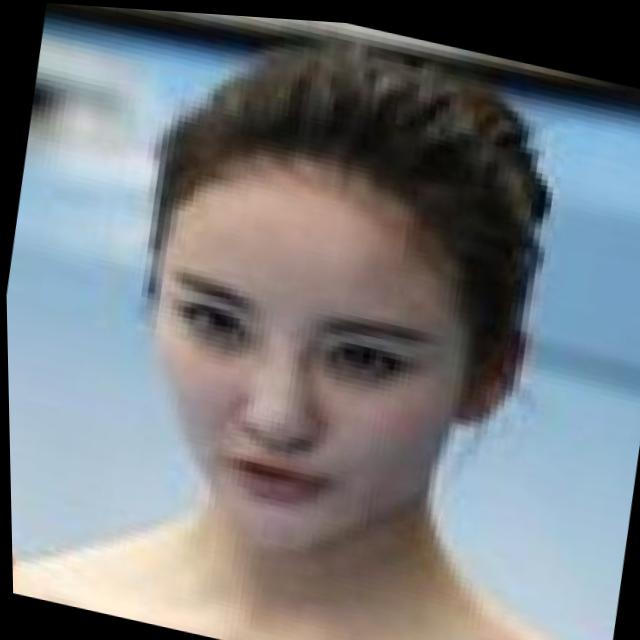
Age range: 13-20